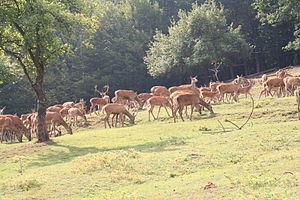
Le cerf élaphe est un grand cervidé des forêts tempérées d'Europe, d'Afrique du Nord, d'Amérique du Nord et d'Asie. Son nom est un pléonasme car « élaphe » signifie déjà « cerf » en grec.